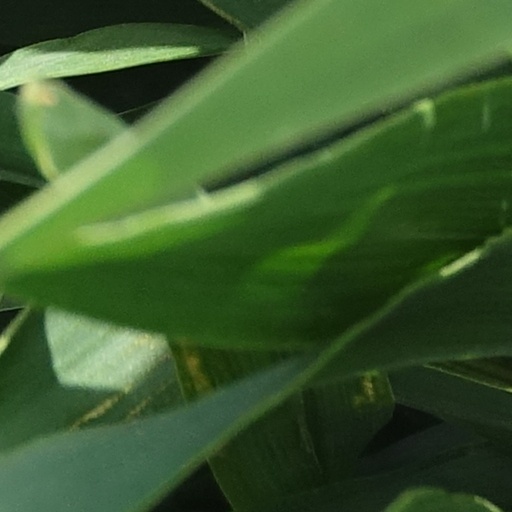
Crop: wheat